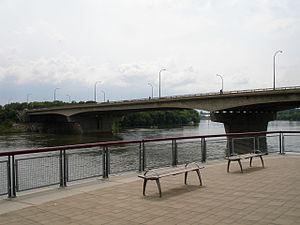
Le pont Sénateur Sid Buckwold est un pont qui enjambe la rivière Saskatchewan Sud entre les rives ouest et est de Saskatoon, en Saskatchewan, au Canada. Il a été construit en 1966, sur le même site que le pont original Qu'Appelle, Long Lake et la Saskatchewan. Le pont fait partie de l'autoroute Idylwyld Freeway, pour laquelle l'ancien pont du CN a été démoli. Le fait de dynamiter les piliers d'origine du pont du CN est devenu un spectacle, les experts en démolition ne pouvant pas les détruire complètement. À l'époque, la construction du nouveau pont nécessitait 1,5 million de dollars.